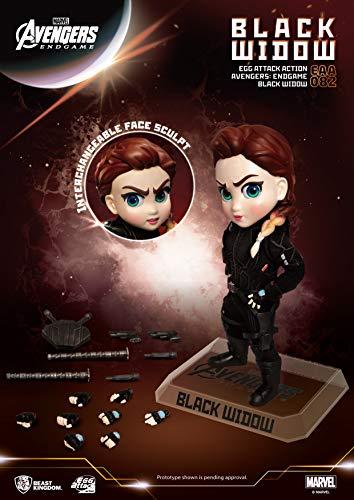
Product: Beast Kingdom Avengers Endgame: Black Widow EAA-082 Egg Attack Action Figure
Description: Includes weapon accessories.
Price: $69.73
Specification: ProductDimensions:3x2x6inches|ItemWeight:12.8ounces|ShippingWeight:12.8ounces(Viewshippingratesandpolicies)|ASIN:B07QWB9GB2|Itemmodelnumber:EAA-082|Manufacturerrecommendedage:15yearsandup